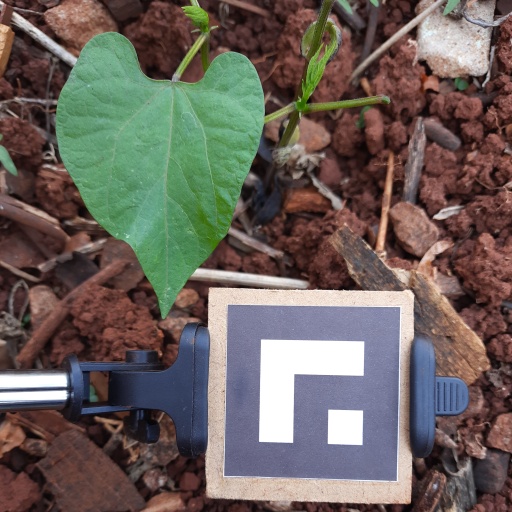
Observations: wavy surface, no eating holes, under shade